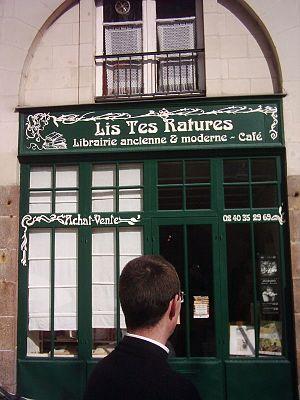
Rue Prémion à Nantes (Loire-Atlantique, France), la librairie-café ""Lis tes Ratures""."
Un jeu de mots est en général n’importe quel jeu de langue qui manipule les mots ou des sonorités, et en particulier celui qui consiste à créer deux mots ou deux phrases homophones ayant un sens différent.